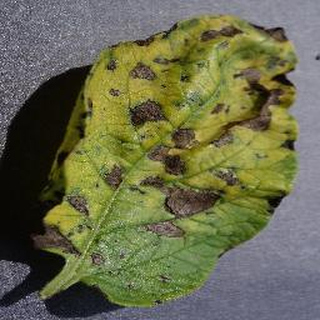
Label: potato_early_blight